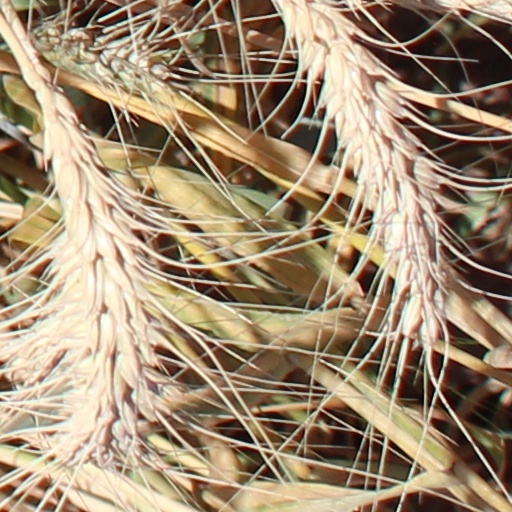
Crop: wheat